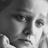
Emotion: sad